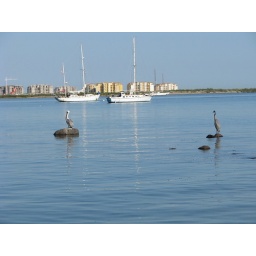
Pelican and Heron posing on rocks left bare by the tide